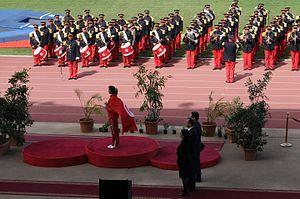
Habiba Ghribi lors de la cérémonie de remise de la médaille d'or des JO 2012